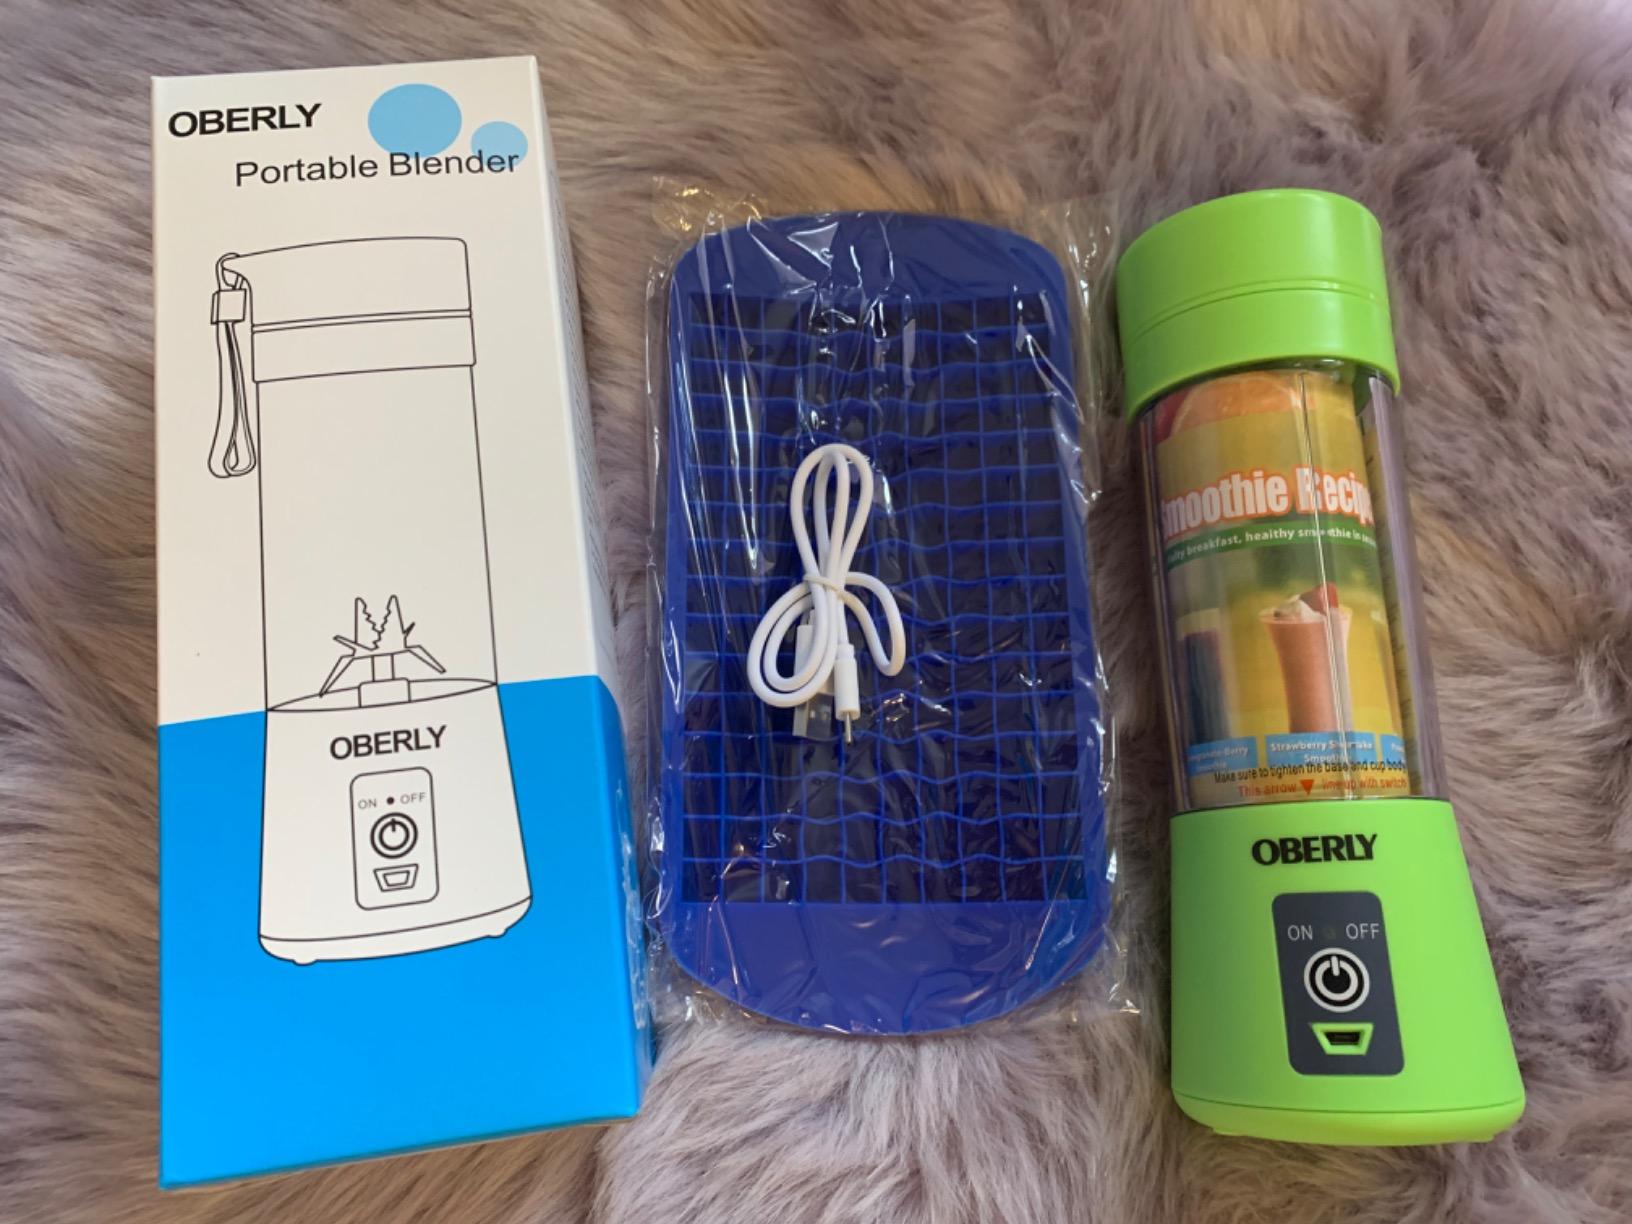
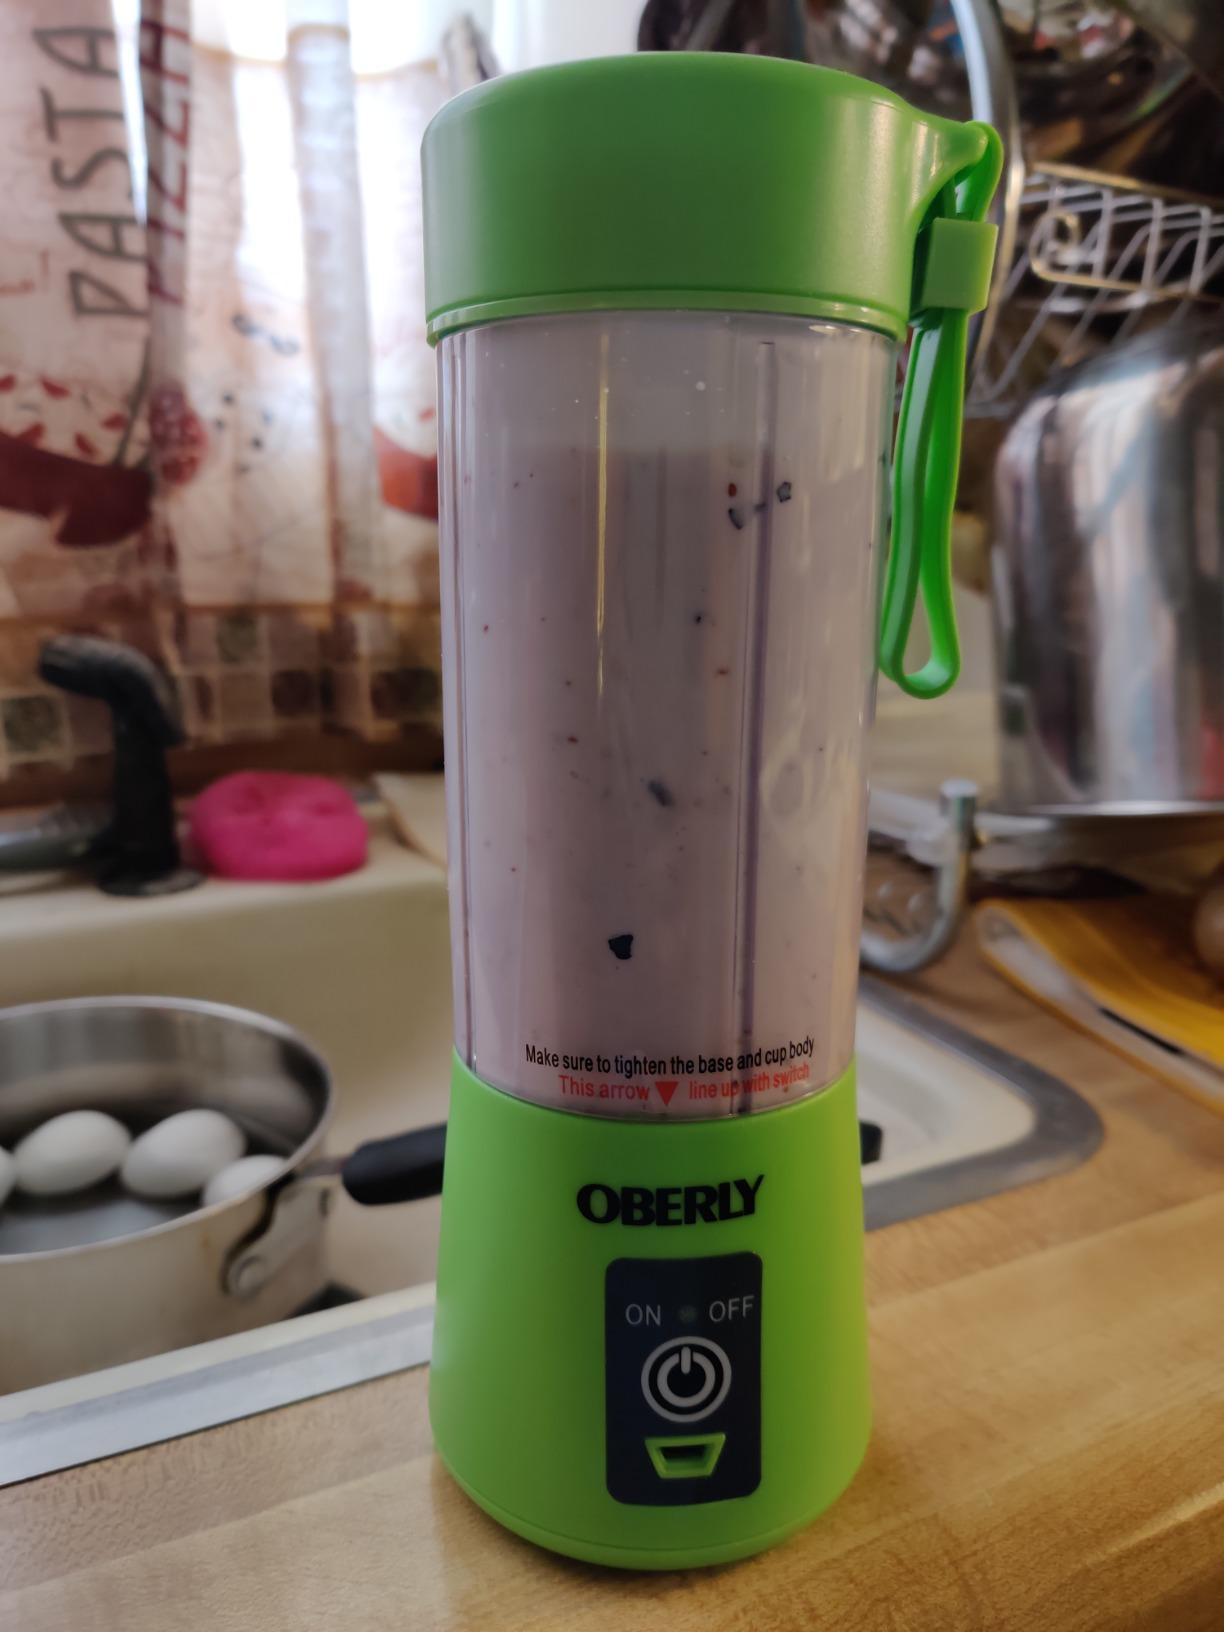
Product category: items_blender
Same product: yes